Hagia Sophia

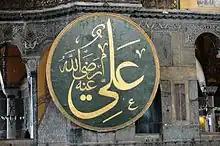
Calligraphy with the name of the 4th Rashidun Caliph Ali, one of eight medallions added in the 19th century

Choniates writes that in 1203, during the Fourth Crusade, the emperors Isaac II Angelus and Alexius IV Angelus stripped Hagia Sophia of all gold ornaments and silver oil-lamps to pay off the Crusaders who had ousted Alexius III Angelus and helped Isaac return to the throne. In the Sack of Constantinople in 1204, the church was further ransacked and desecrated by the Crusaders, as described by Choniates, though he did not witness the events in person. According to his account, Hagia Sophia was stripped of its remaining metal ornaments, its altar was smashed into pieces, and a "woman laden with sins" sang and danced on the synthronon. He adds that mules and donkeys were brought into the cathedral's sanctuary to carry away the spoils, and that one of them slipped on the marble floor and was accidentally disembowelled, further contaminating the place. According to Ali ibn al-Athir, whose treatment of the Sack of Constantinople was probably dependent on a Christian source, the Crusaders massacred some clerics who had surrendered. Much of the interior was damaged and would not be repaired until its return to Orthodox control in 1261. The sack of Hagia Sophia, and Constantinople in general, remained a sore point in Catholic–Eastern Orthodox relations.